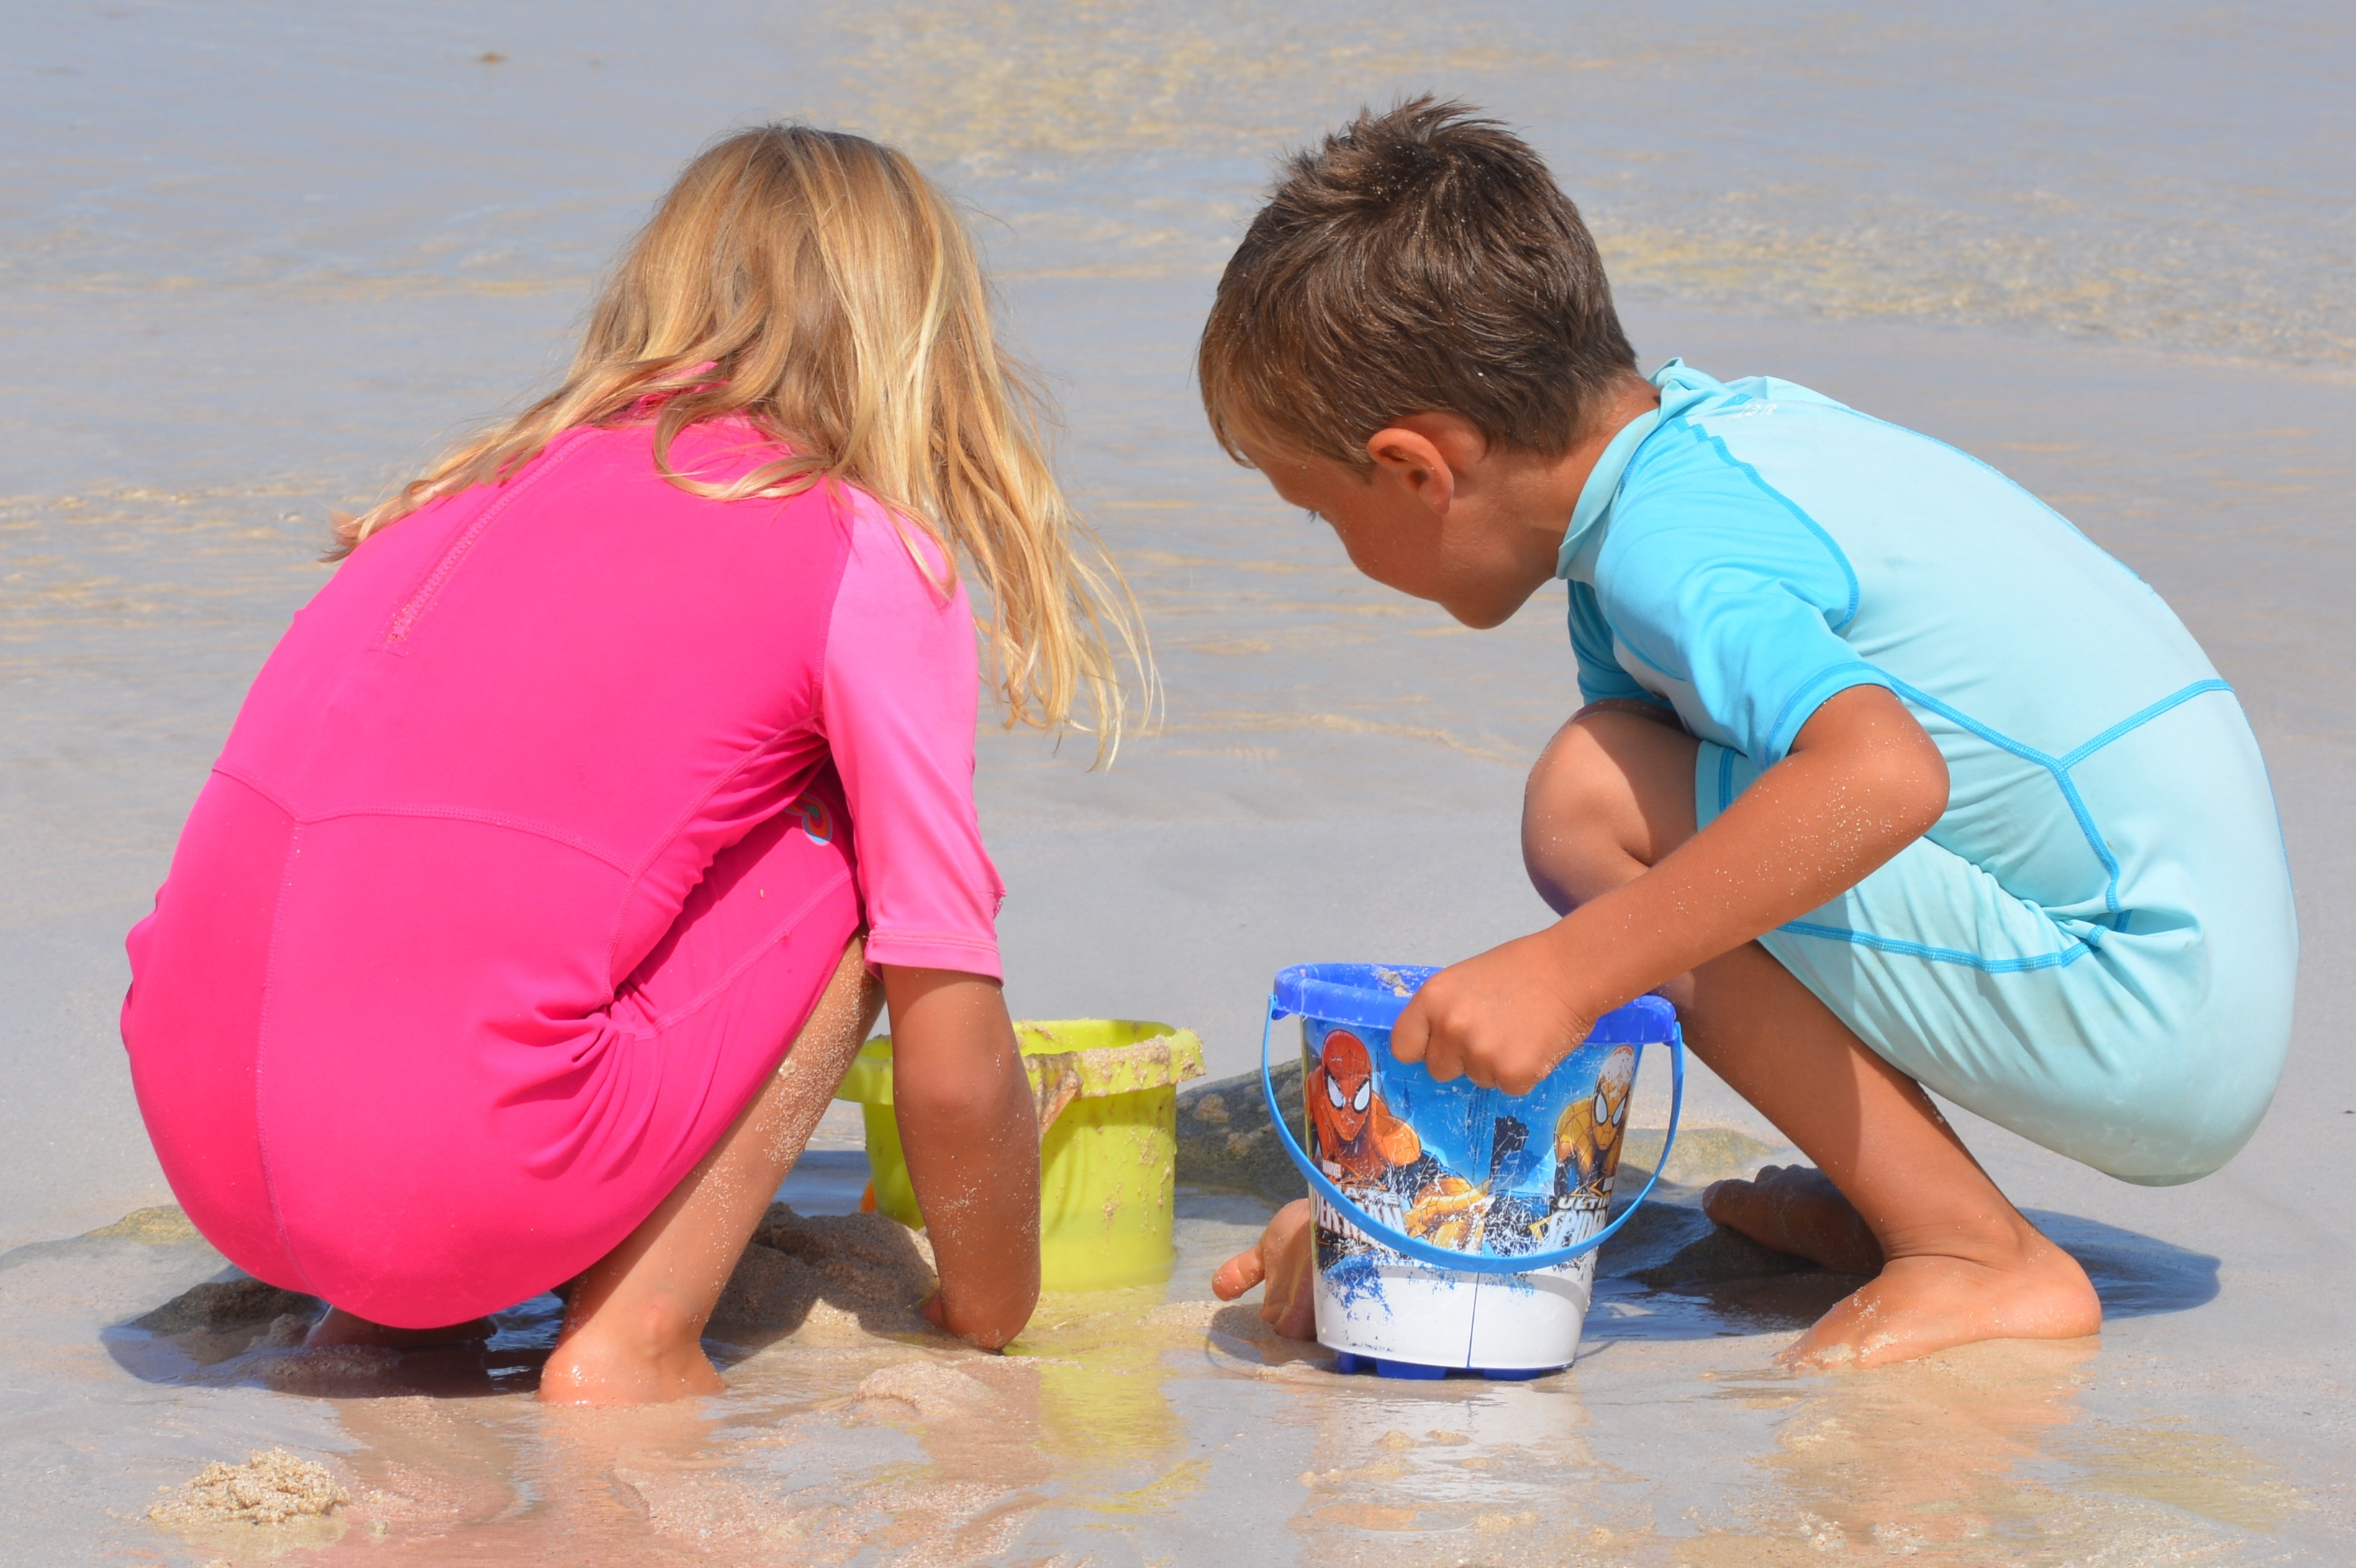
beach, sea, person, people, girl, play, boy, child, children, toddler, buckets, human action